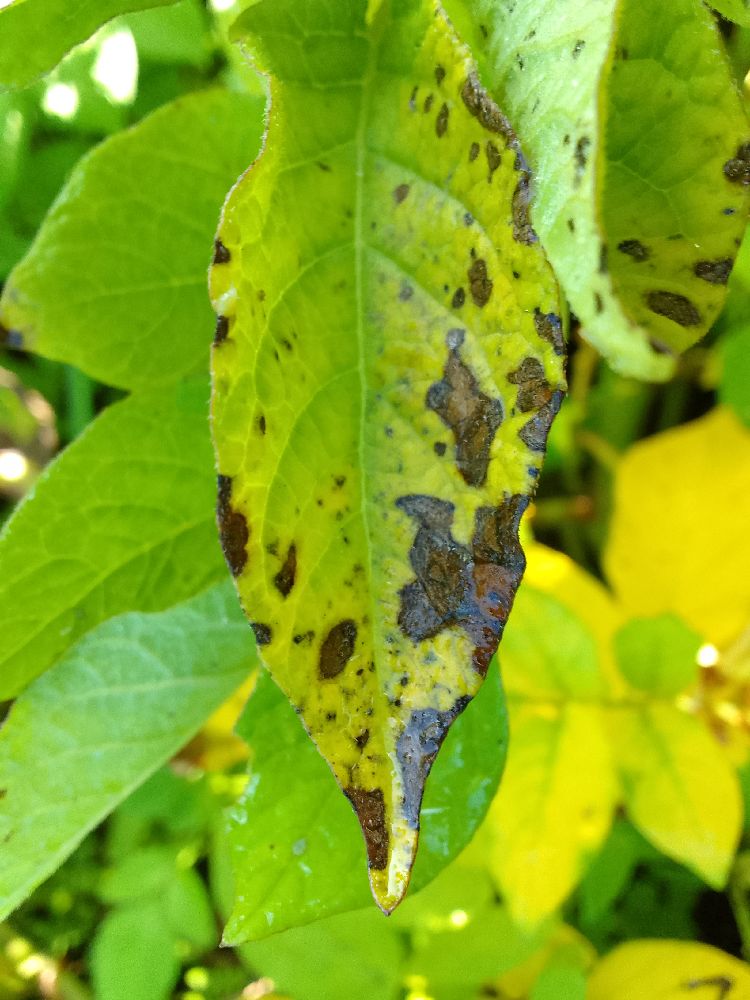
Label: Early blight